Vaipito Valley

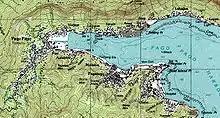
Map of Pago Pago.

Vaipito Valley is a valley in Pago Pago, American Samoa. Situated inland, the valley lies at the head of Pago Pago Harbor and follows the course of the Vaipito Stream, the main drainage system for the Pago Pago watershed. The valley rises to an elevation of approximately 600 feet, forming a natural low point in the surrounding mountain range, and serves as a primary residential area in Pago Pago village.